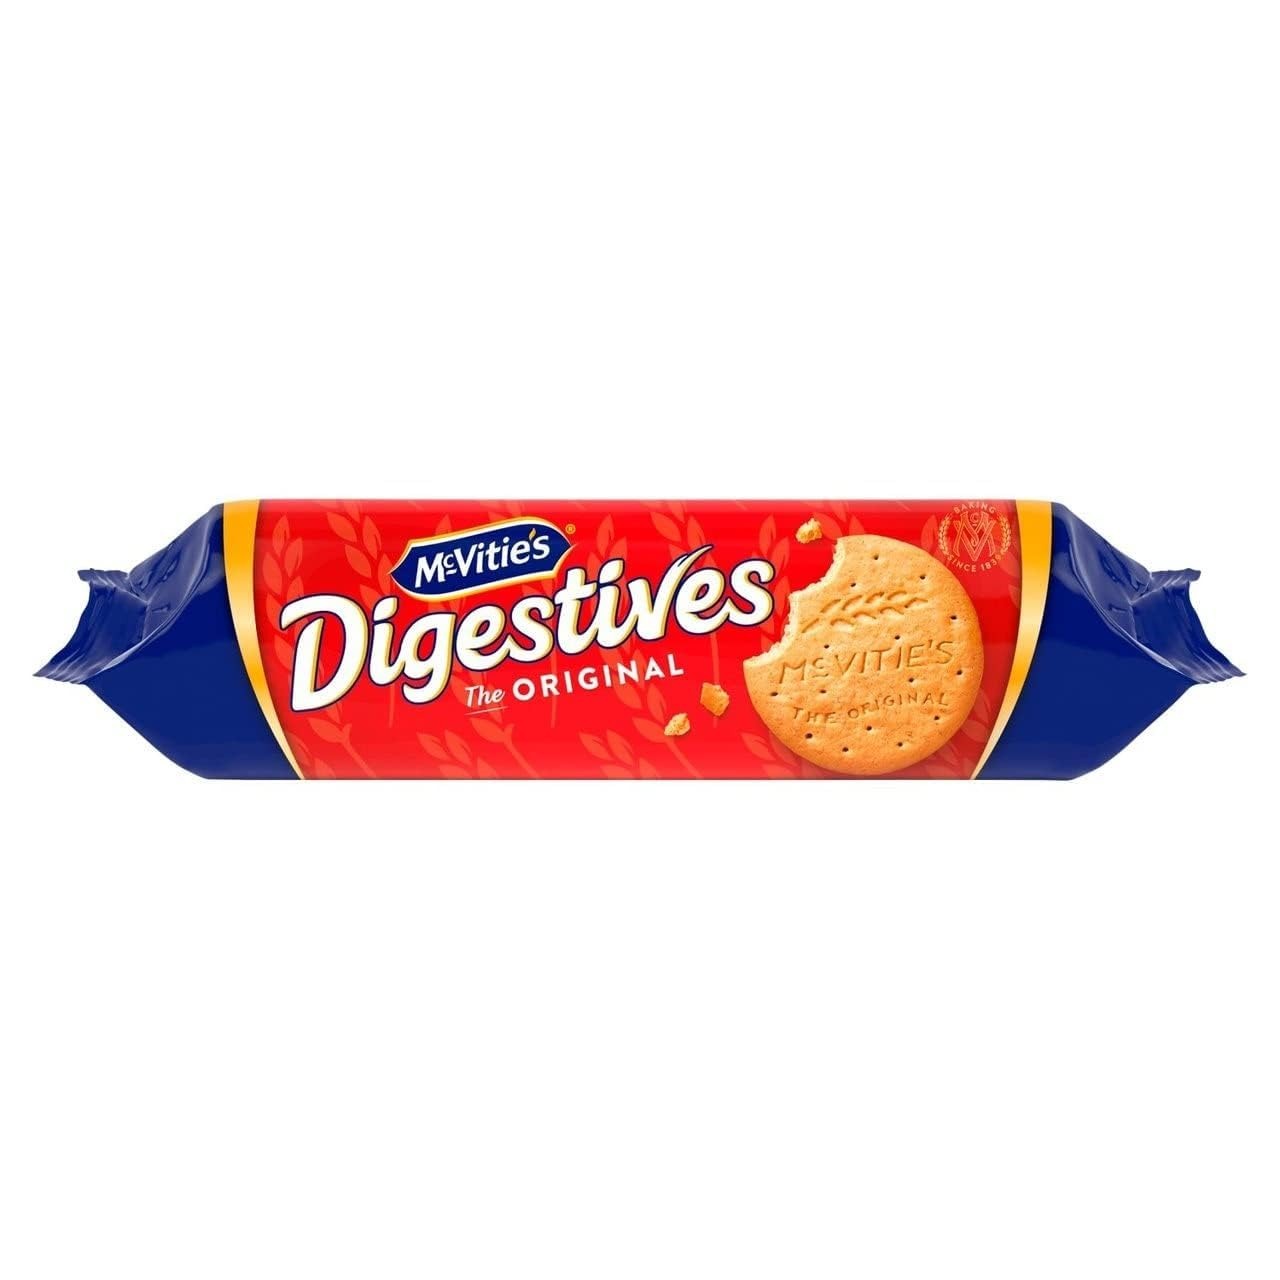
Item Name: McVitie's Digestive Biscuits - 360g 4 Pack, Original
Bullet Point: McVitie's Digestive Biscuits -360g 4 Pack, Original
Product Description: McVitie's Digestive Biscuits -360g 4 Pack, Original
Value: 50.79
Unit: Ounce

Price: 25.845